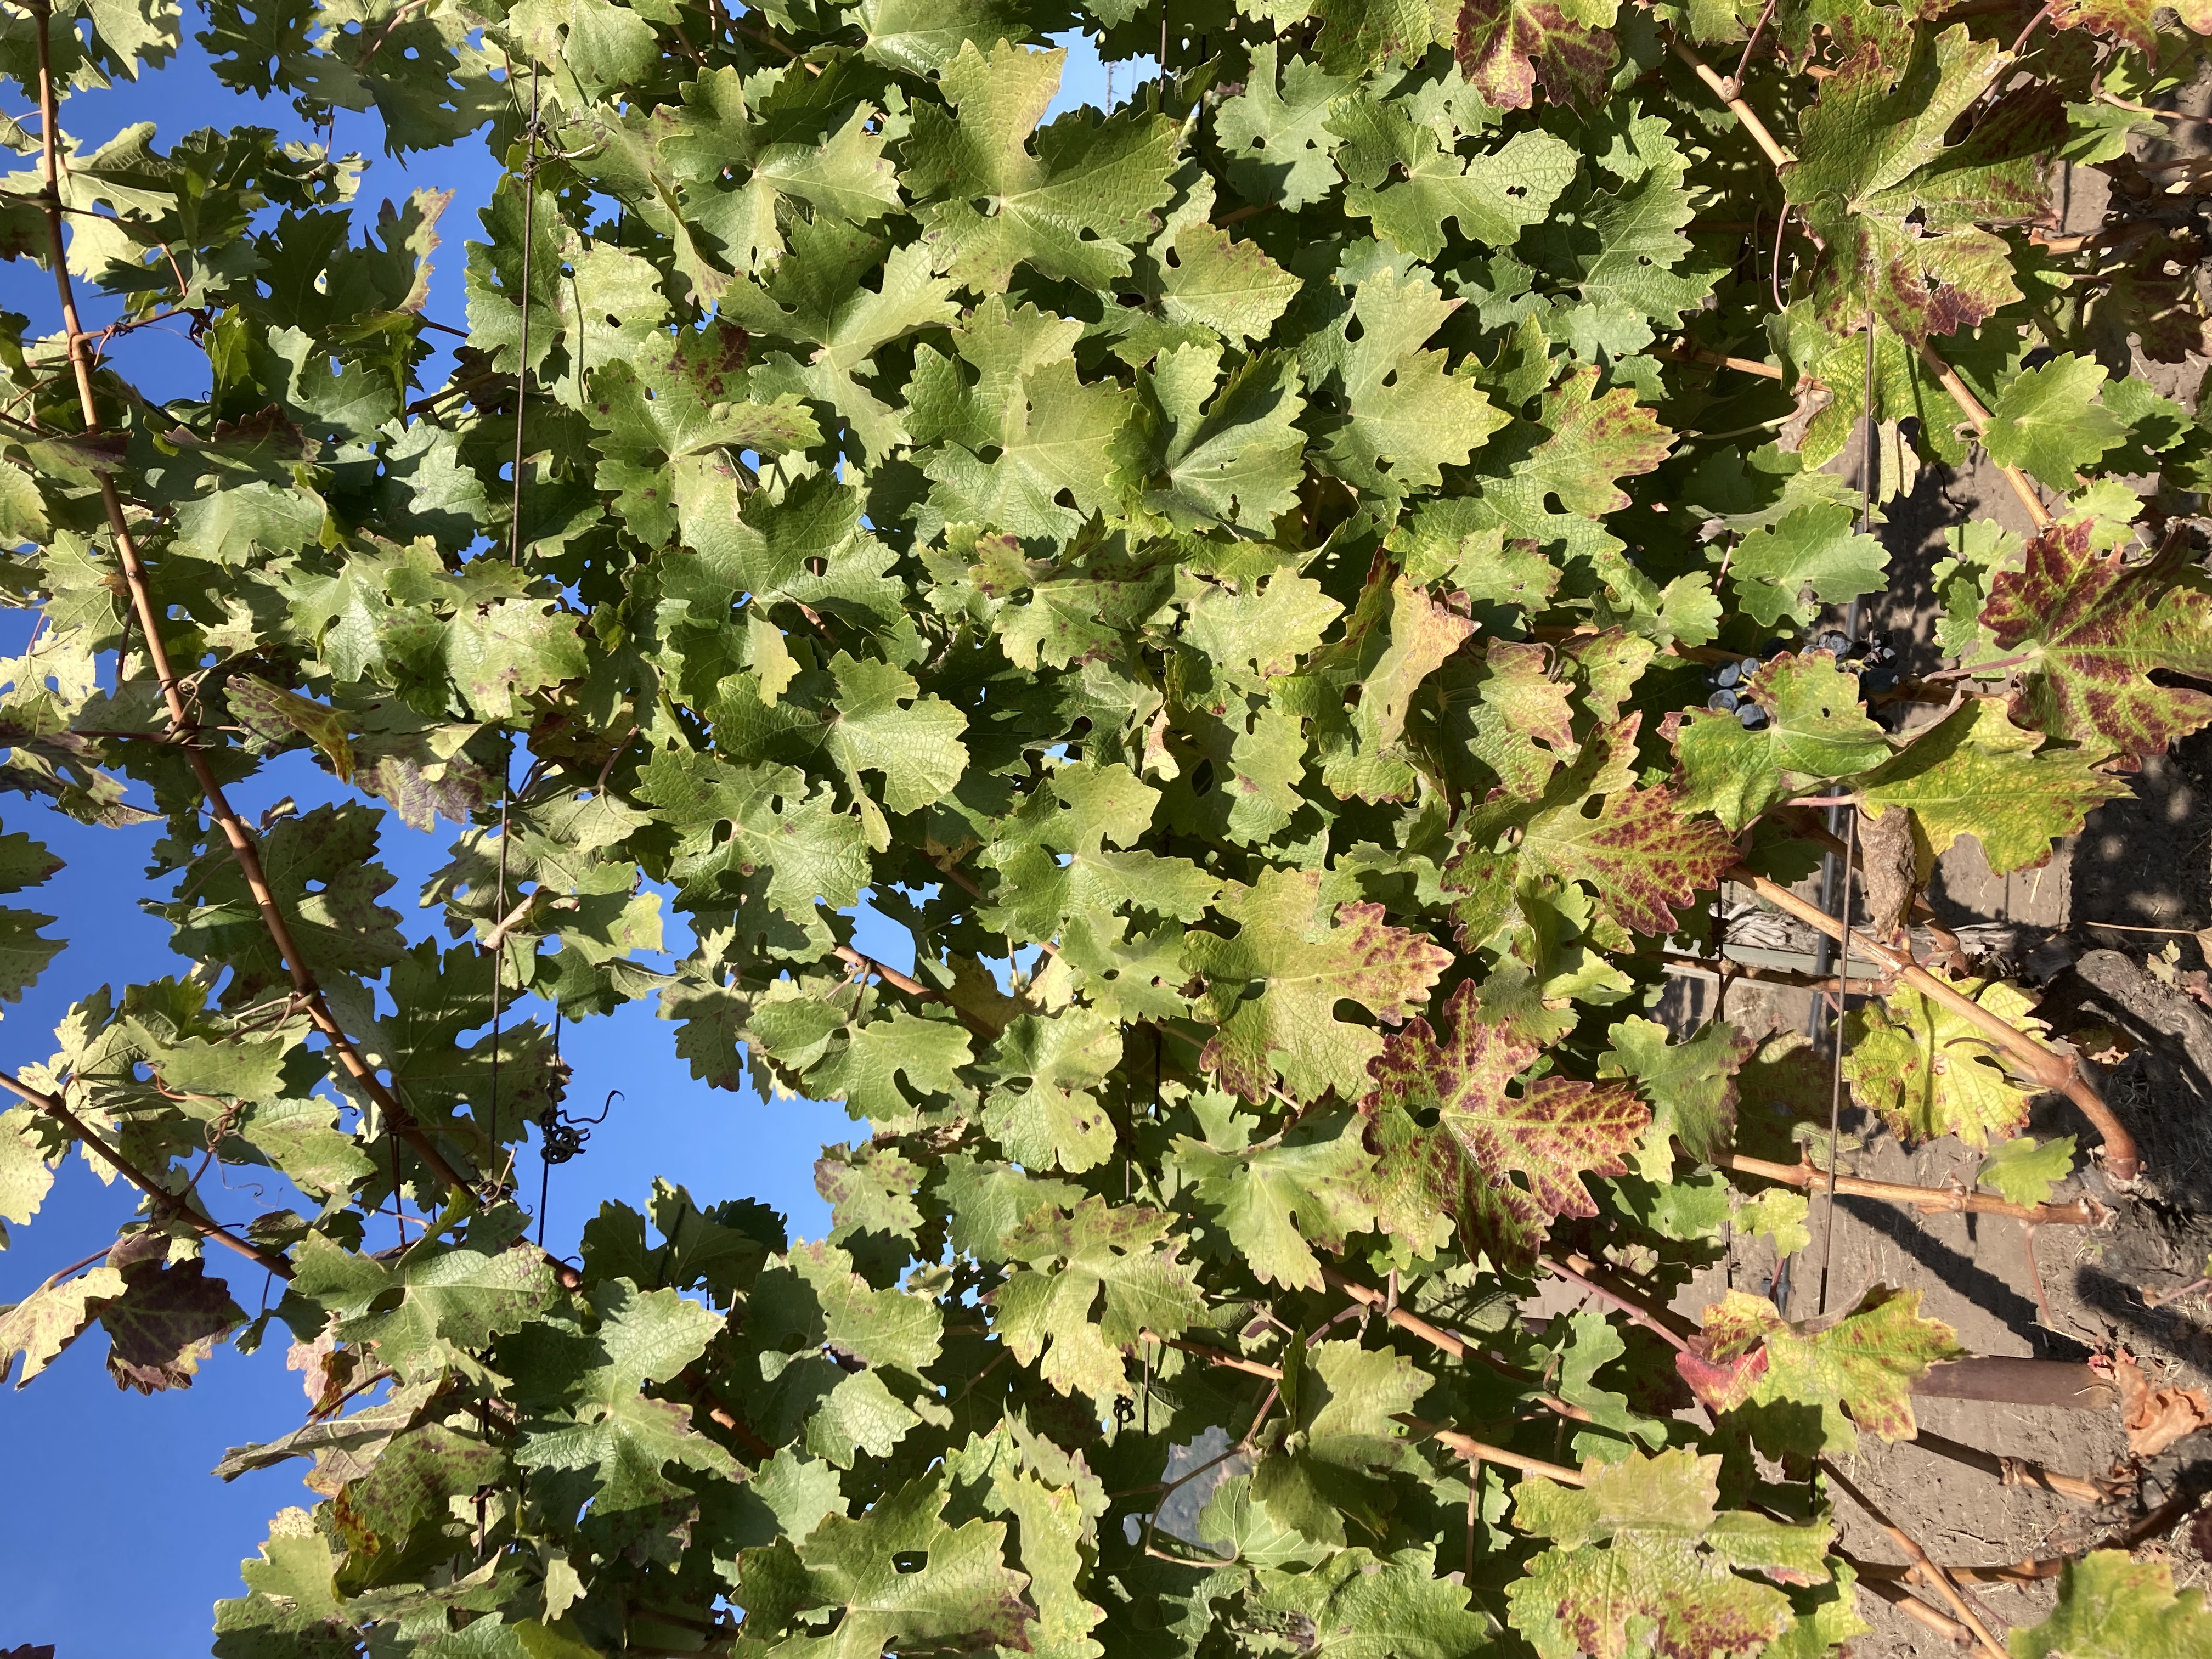
Label: Leafroll 3